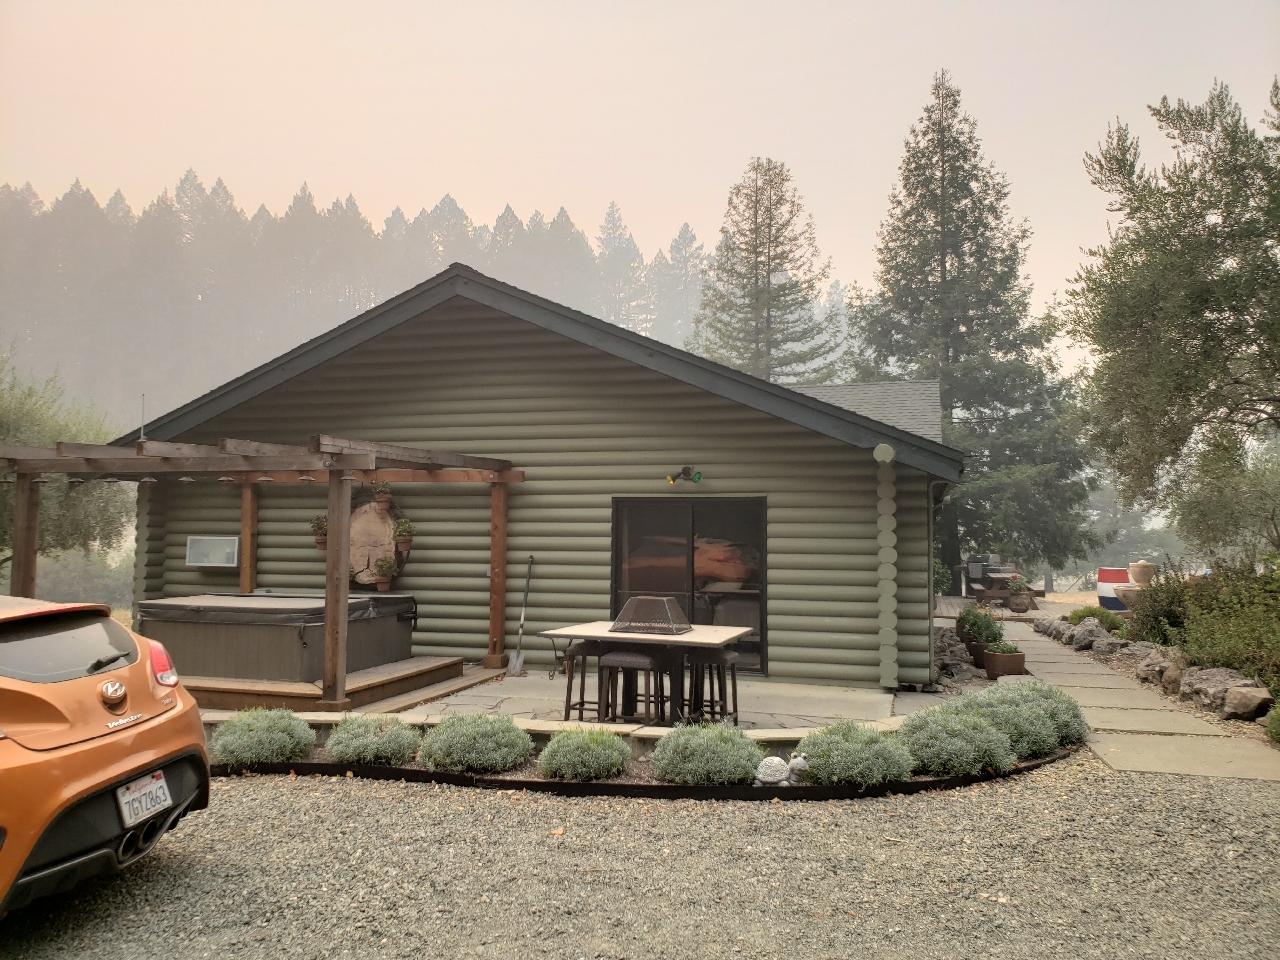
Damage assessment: no_damage